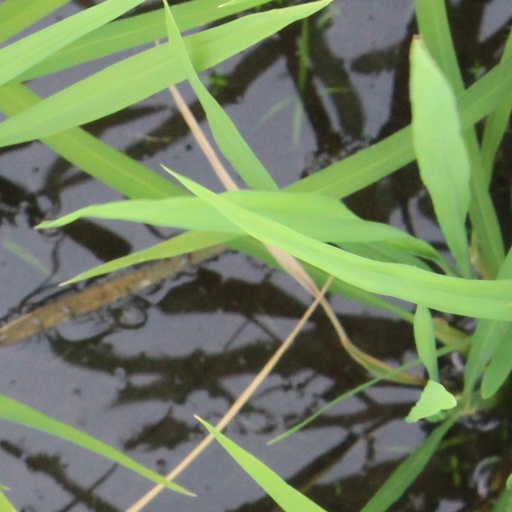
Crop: rice